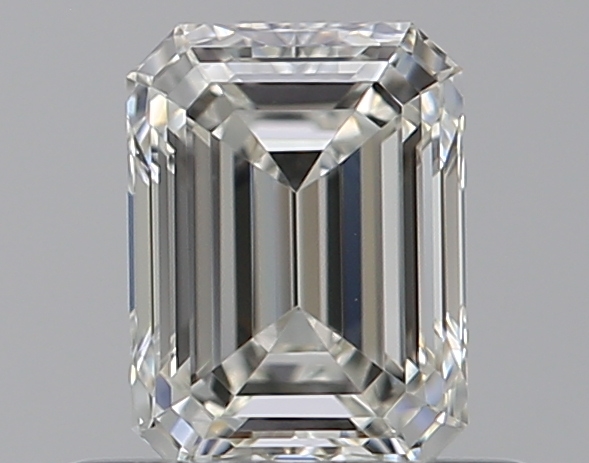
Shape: emerald
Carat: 0.51
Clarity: VVS2
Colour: H
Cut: EX
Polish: EX
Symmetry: VG
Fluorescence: N
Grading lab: GIA
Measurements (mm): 5.26 x 3.89 x 2.6